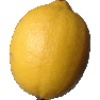
Label: lemon